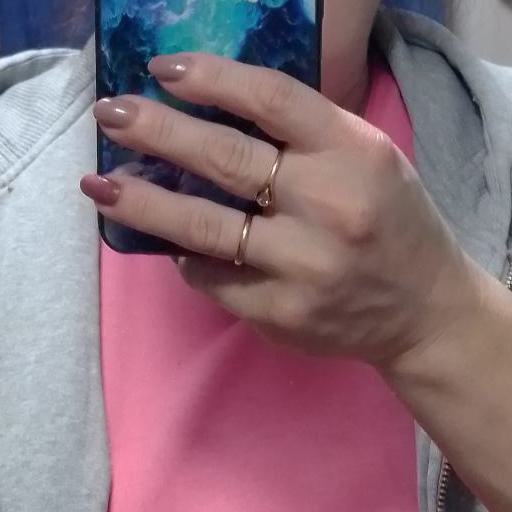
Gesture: no_gesture